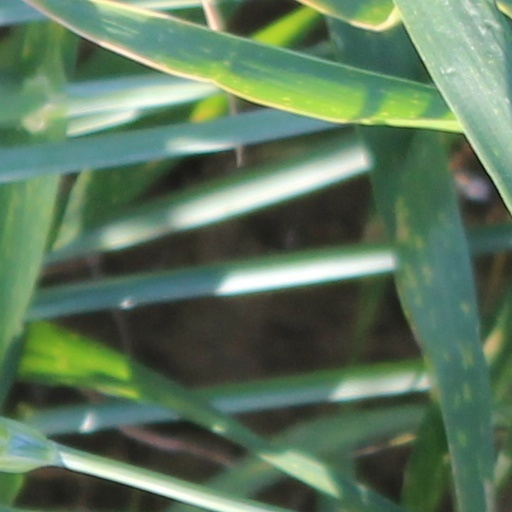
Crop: wheat